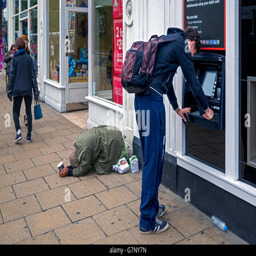
a young man using accommodation feature whilst a young woman begs nearby